Vickie Guerrero

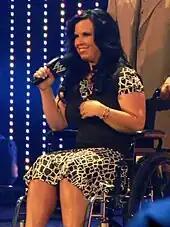
As part of the "La Familia" storyline, Guerrero began appearing on a wheelchair, as seen here during a "SmackDown" event in 2008

In early 2008, she formed La Familia with her nephew Chavo, Edge, the team of Curt Hawkins and Zack Ryder, and later, Bam Neely. One of her first acts as part of the new group was to help Chavo win the ECW Championship from CM Punk. After Edge lost the title to The Undertaker at WrestleMania XXIV, she gave Edge numerous title opportunities and placing The Undertaker in difficult matches. On the May 2 episode of "SmackDown", she stripped The Undertaker of his championship after deciding that his new gogoplata (dubbed Hell's Gate) submission hold was too dangerous and made a Tables, ladders, and chairs match at One Night Stand between The Undertaker and Edge for the vacant title with the stipulation that Undertaker would be banished from WWE if he lost. Following interference, Edge won the match and the World Heavyweight Championship and Vickie 'banished' Undertaker.